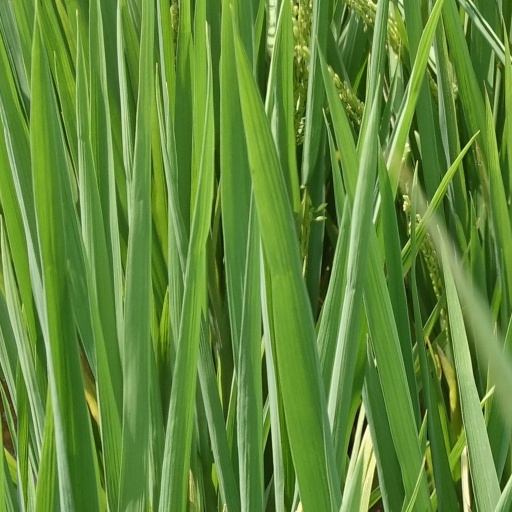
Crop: rice